Jahkoy Palmer

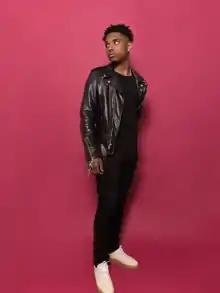

Jahkoy Palmer (born March 23, 1994) (known as Jahkoy or JAHKOY) is a Canadian R&B singer and rapper. He has released several projects, including the mixtape "Forward Thinking," and the singles "Still in Love", "Hold Your Hand", and "Odd Future". His most recent single, "Odd Future," premiered on Zane Lowe's Beats 1 radio show in January 2016 and was played by Drake on OVO Sound Radio.